Radio Gold FM

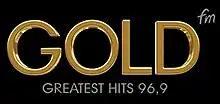

At the end of 2014, the station transitioned to adult contemporary, playing a selection of hits from the last 25 years to target a younger audience. The re-branding meant new jingles, new logo, and a new slogan, "Gold FM. Solid radio." The result of this change was seen in the radio's audience data in 2015, with the station managing to pull in more than double its initial reach (from under 25000 listeners in 2014 to approx. 54000 in the fall of 2015). Starting in May 2020, the station started to play a selection of oldies once again, combined with some alternative new wave music.